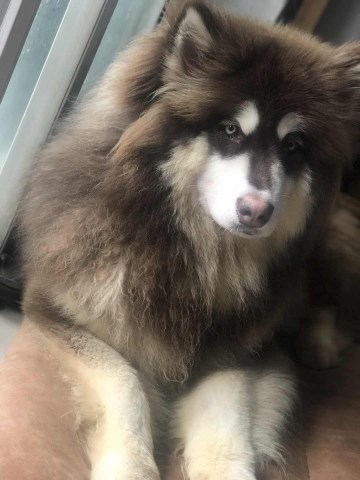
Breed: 1324-n000004-malamute